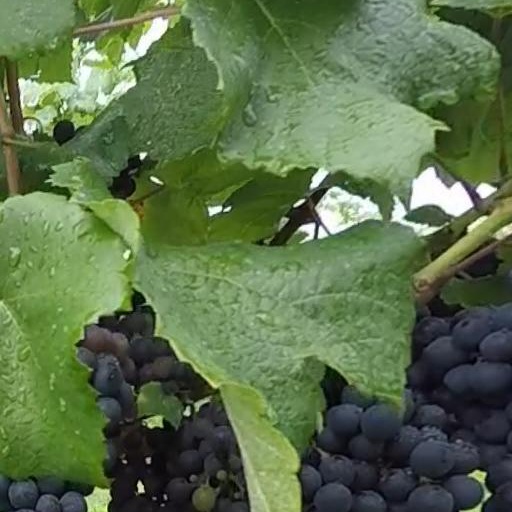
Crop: grape